M249 Squad Automatic Weapon

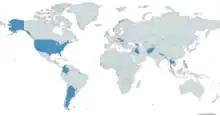
A map with M249 SAW users in blue

The M249 Para (Paratrooper) is a compact version of the M249 SAW intended for use in airborne infantry units. It features a sliding aluminum buttstock, a shorter barrel, a length of and a weight of .